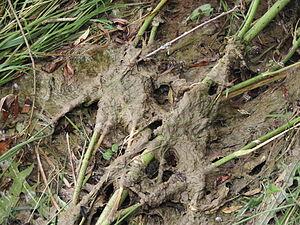
Didymosphenia geminata, dénommée couramment en anglais : « didymo » ou « rock snot », est une espèce de diatomées de la famille des Gomphonemataceae, et qui produit des nuisances en développant des efflorescences algales dans l'eau des rivières et des ruisseaux, dont la température reste froide avec un faible taux de nutriments. C'est une espèce native de l'hémisphère Nord, et qui est considérée comme une espèce invasive en Australie, en Nouvelle-Zélande et aussi au Chili. Bien que de caractère autochtone, elle a pris un aspect invasif depuis les années 1980. Elle n'est pas considérée comme un risque significatif pour la santé humaine, mais elle peut affecter les ruisseaux qui sont l'habitat et la source de nourriture des poissons et provoquer des réactions déplaisantes. Cette algue microscopique peut se développer dans une seule goutte d'eau.